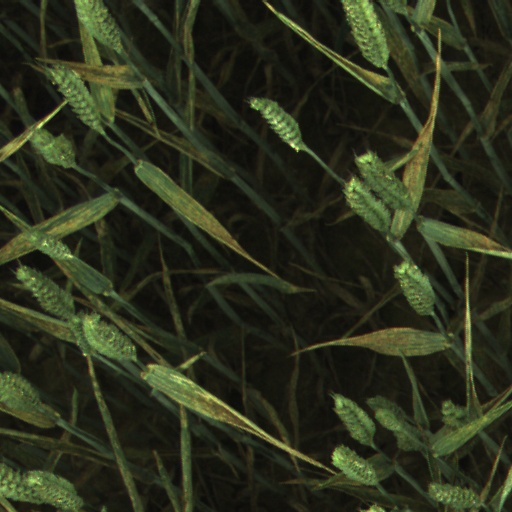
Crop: wheat